Endendigu

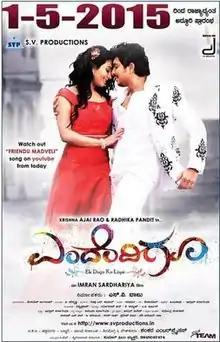
Theatrical release poster

Endendigu is a 2015 Indian Kannada romantic thriller film written and directed by Imran Sardhariya. It stars Ajay Rao and Radhika Pandit in the lead roles, with supporting cast featuring Shanthamma, Ashok, Kalyani Raju, Pavitra Lokesh, Tabla Nani and H. G. Dattatreya.